Saint-Joseph of Reims

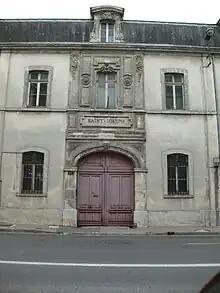
Entrance of Saint-Joseph de Reims building at 37 Rue de Venise, in 2010

Not having been able to retrieve the building from the Faubourg Ceres, decisions had to be taken to ensure the opening of the College in October. The former boarding school of the Brothers in the Rue de Venise, on which Crédit Foncier had a mortgage, had been vacant since 1904. Negotiations were begun in 1907 with Crédit Foncier and, with the approval of the Superior General of the Brothers, a lease was signed on 27 August 1908. Renovations progressed quickly and the school opened on time at 37 Rue de Venise on 8 October 1908.